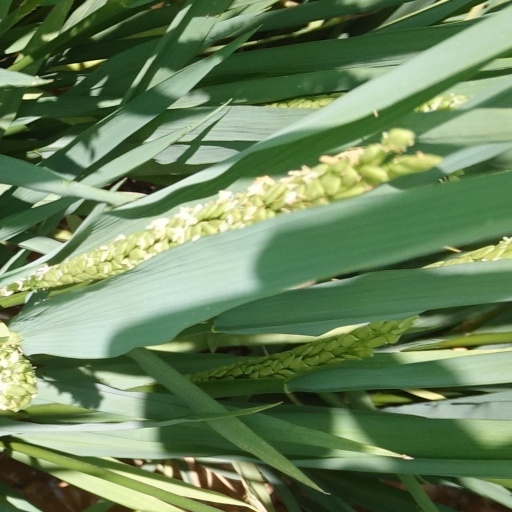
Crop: rice